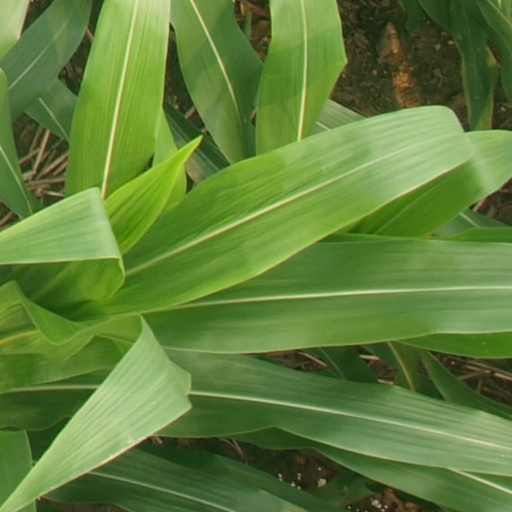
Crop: maize; corn